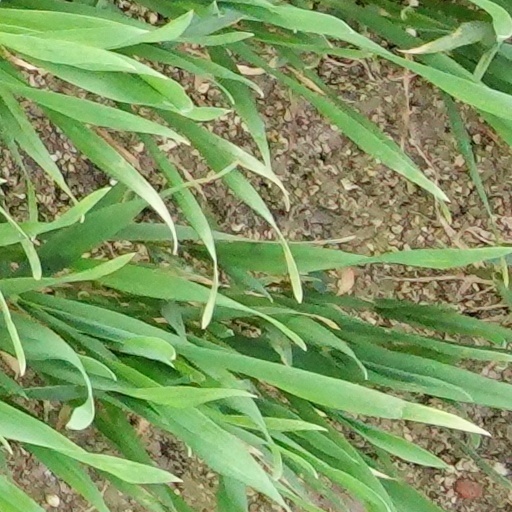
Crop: wheat